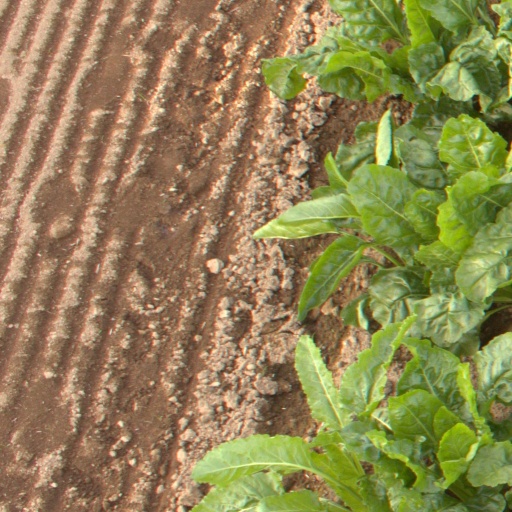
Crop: sugar beet